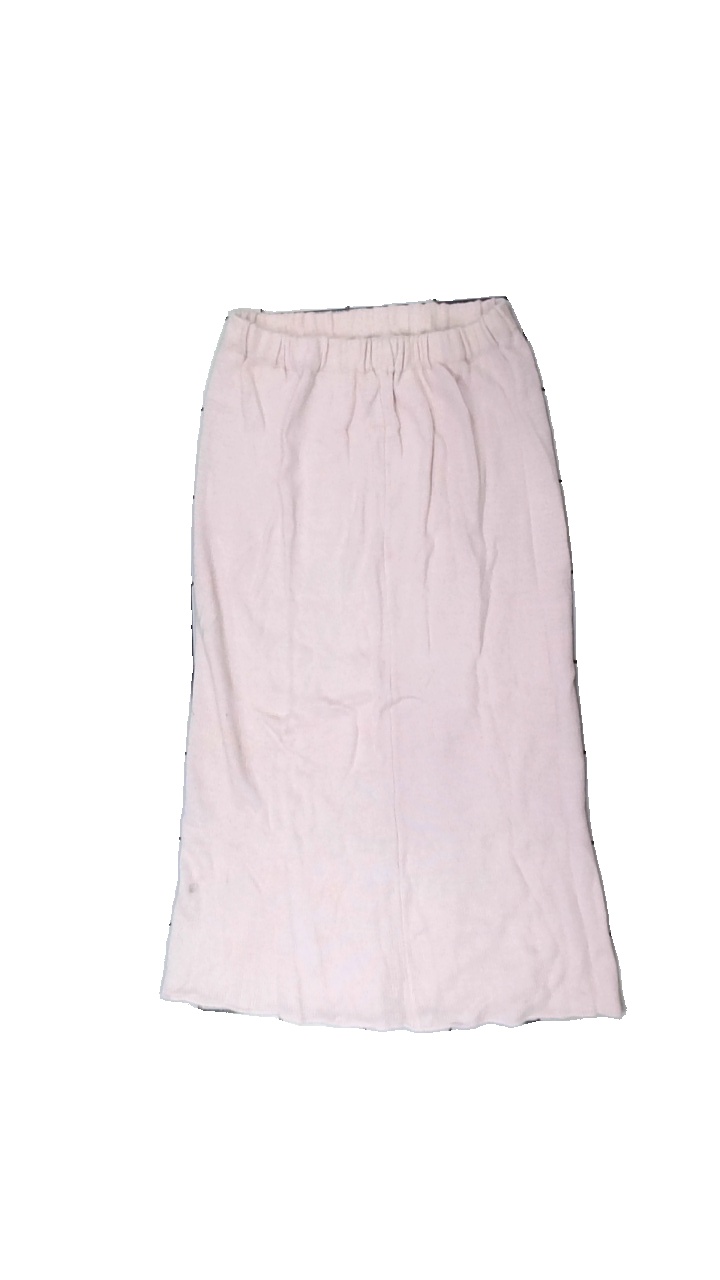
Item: Skirt (Ladies)
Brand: Missing
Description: rosa stickad kjol. lätt nopprig och en svart fläck.
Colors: Pink
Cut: Regular
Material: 100% acrylic
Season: All
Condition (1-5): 3
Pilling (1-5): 4
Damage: svart fläck
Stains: Minor
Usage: Export
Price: <50